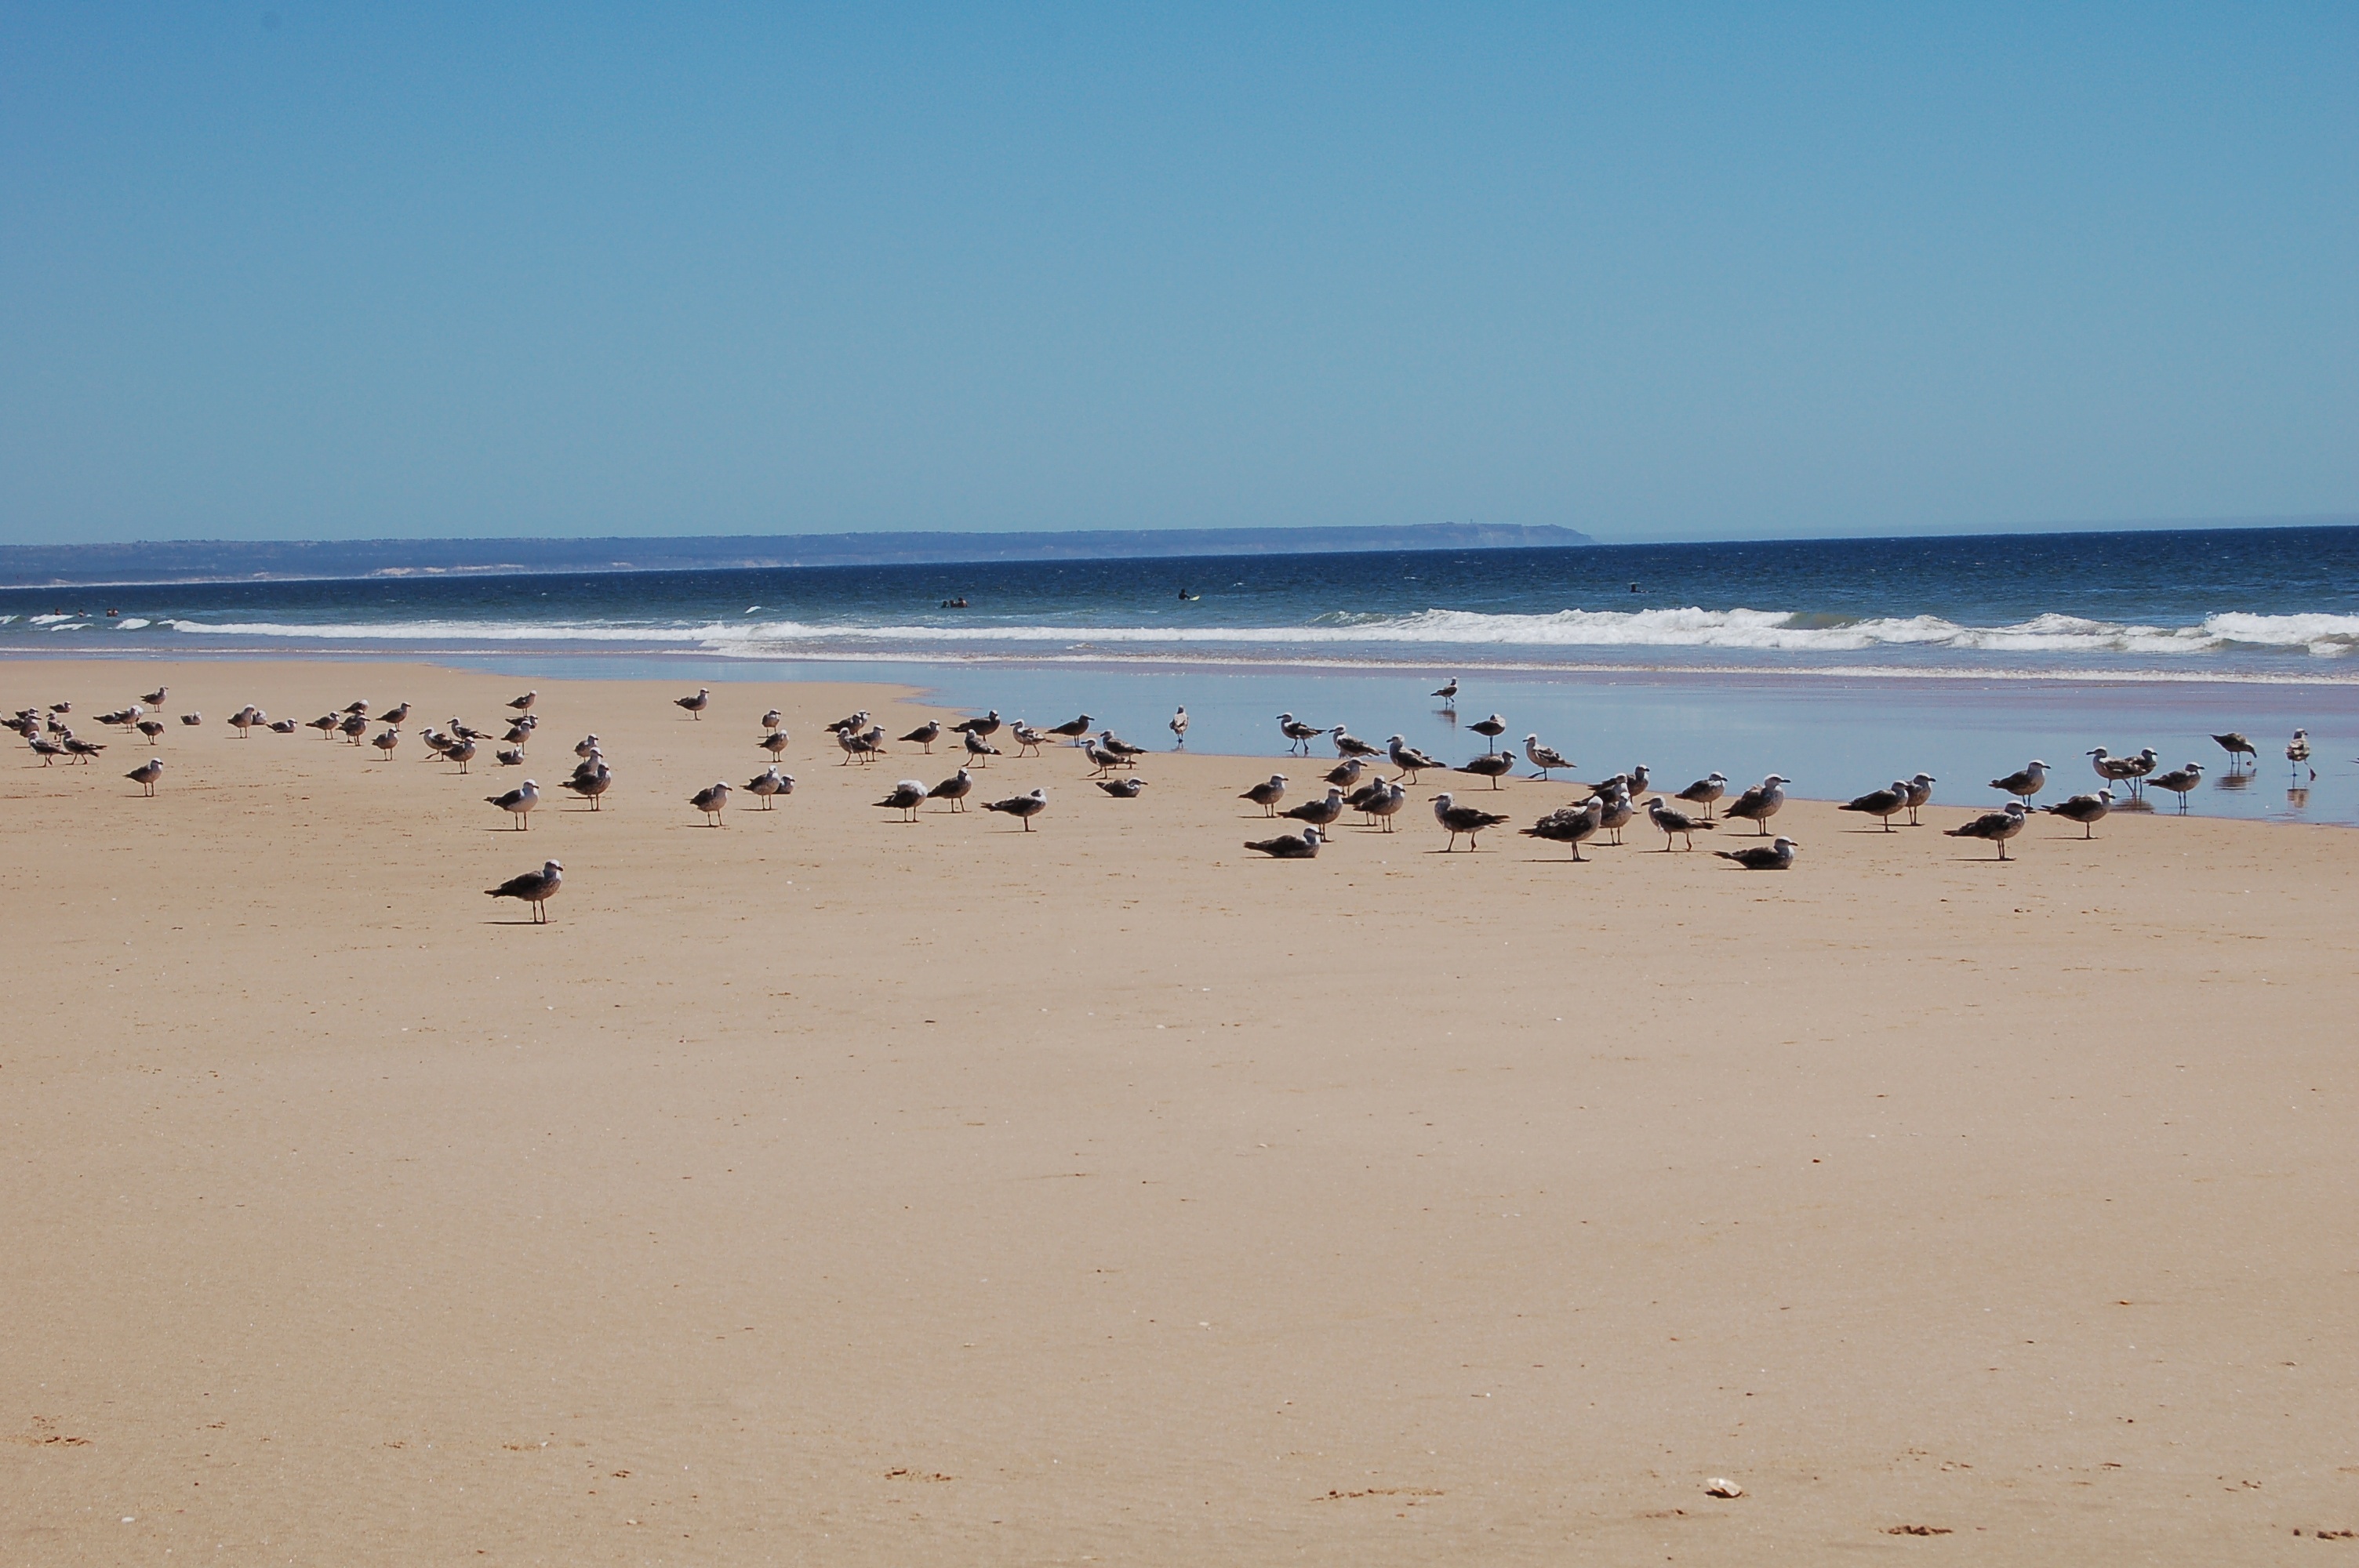
beach, sea, coast, sand, ocean, shore, wave, bay, material, body of water, habitat, cape, mudflat, natural environment, wind wave